Toofan (2002 film)

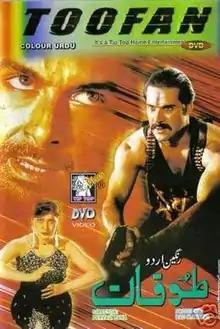
Movie Poster

Toofan is a 2002 Pakistani Urdu film starring Shaan, Saima, Resham, Laila, and Arbaaz Khan.